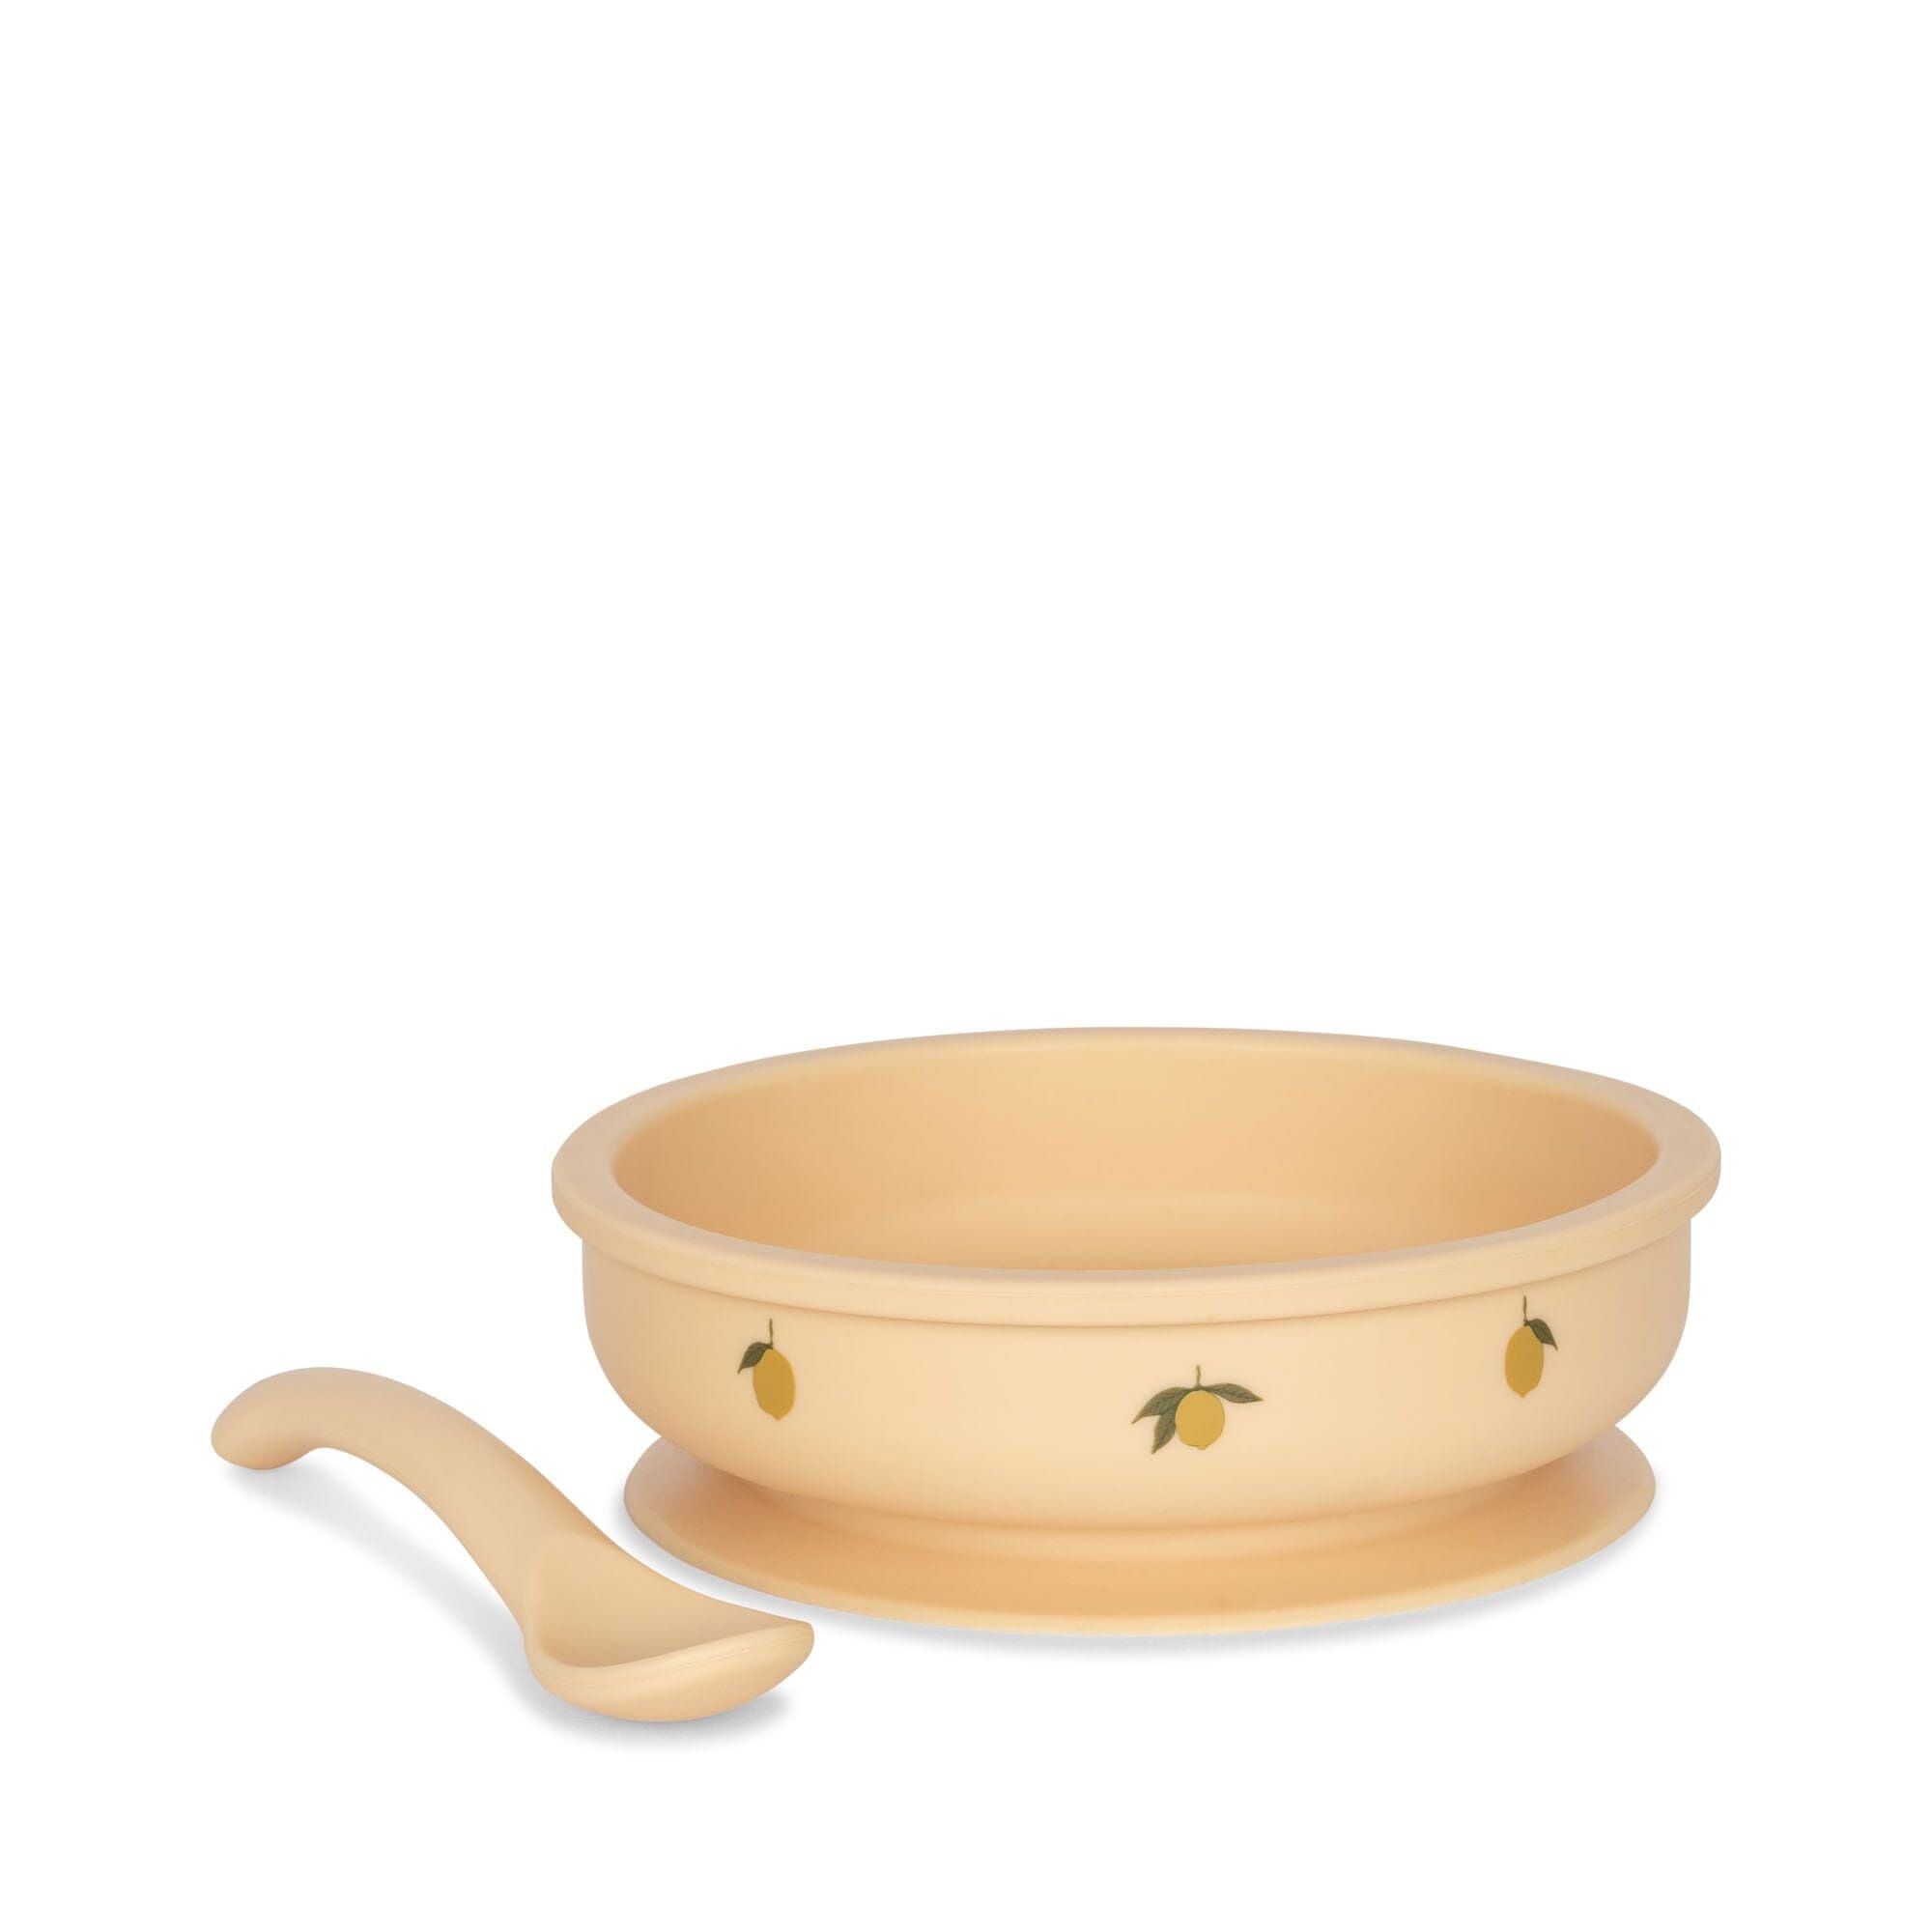
Kommetje & lepel - Lemon - Konges Slojd
Siliconen kommetje en bijpassende lepel in Lemon print van Konges Slojd. Materiaal: 100% silicone Onderhoud: Vaatwasmachinebestendig tot 100°C. Magnetronbestendig. Temperatuurbestendig: -40°C tot 230°C. Getest en voldoet aan de EU-voorschriften met betrekking tot contact met levensmiddelen 1935/2004 en de Duitse LFGB §30 en 31. 12m +
Brand: Konges Slojd
Category: Baby & Toddler > Nursing & Feeding > Feeding Essentials > Feeding Bowls